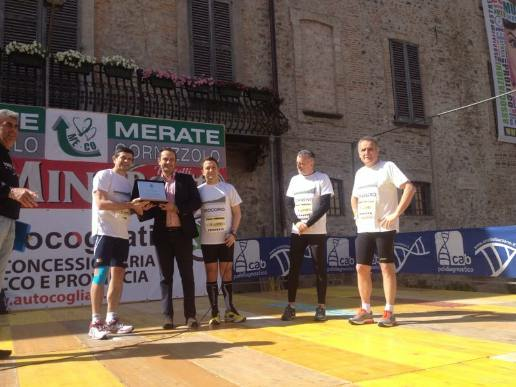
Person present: Yes